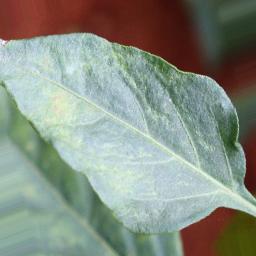
Label: healthy